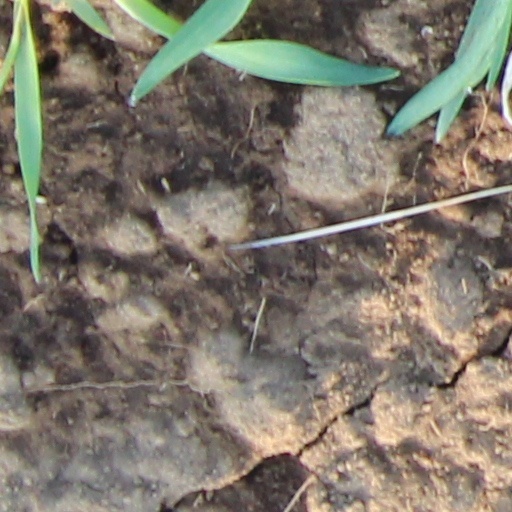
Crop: wheat